Everton F.C.

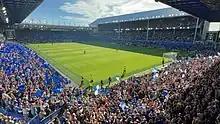
Everton supporters at Goodison Park in August 2022

Everton originally played in the southeast corner of Stanley Park. The first official match took place in 1879. In 1882, a man named J. Cruitt donated land at Priory Road which became the club's home, though while the new ground was being prepared the club played at least one game at the ground at Walton Stiles (at the other end of City Road from what would become Goodison Park). Everton's first game there was played in November 1883, a 3-1 victory over Hartford St. John’s; however the club's tenure there lasted just one season, before Cruitt gave them notice to quit due to concerns about noise and fan behaviour. In 1884 Everton became tenants at Anfield, which was owned by John Orrell, a land owner who was a friend of Everton F.C. member John Houlding. Orrell lent Anfield to the club in exchange for a small rent. Houlding purchased the land from Orrell in 1885 and effectively became Everton's landlord by charging the club rent, which increased from £100 to £240 a year by 1888 – and was still rising until Everton left the ground in 1892. The club regarded the increase in rent as unacceptable. A further dispute between Houlding and the club's committee led to Houlding attempting to gain full control of the club by registering the company, "Everton F.C. and Athletic Grounds Ltd". Everton left Anfield for a new ground, Goodison Park, where the club has played ever since. Houlding attempted to take over Everton's name, colours, fixtures and league position, but was denied by The Football Association. Instead, Houlding formed a new club, Liverpool F.C.